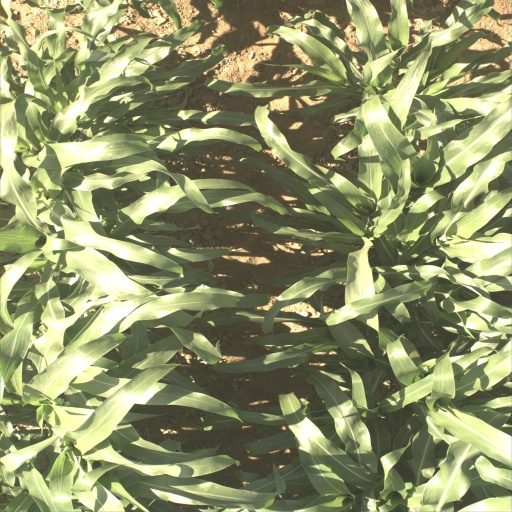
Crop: sorghum